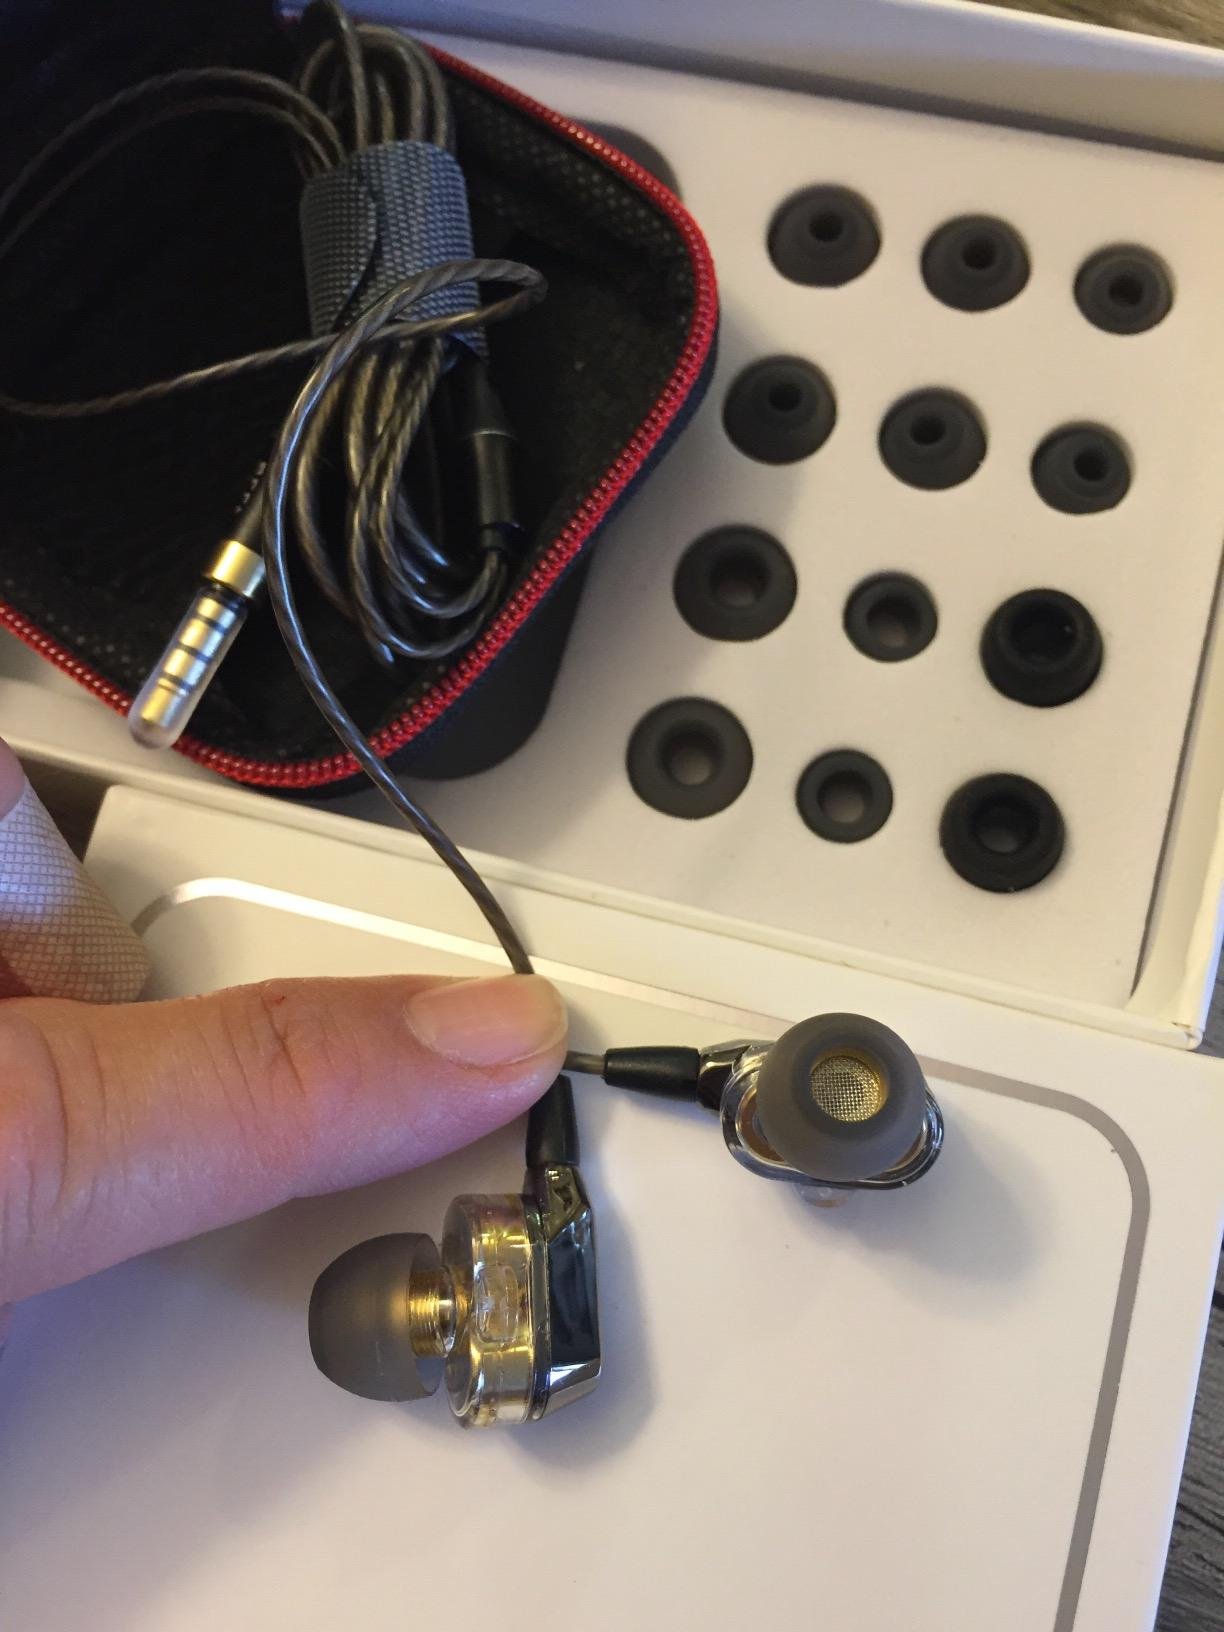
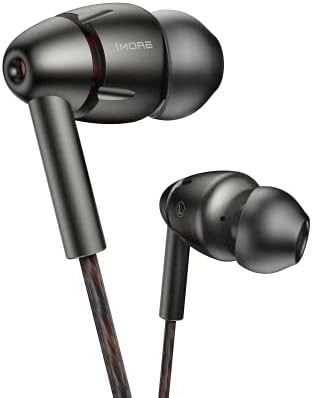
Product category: headphones
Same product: no